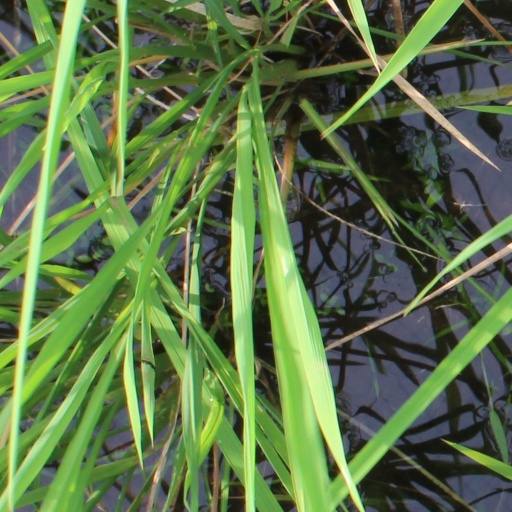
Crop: rice